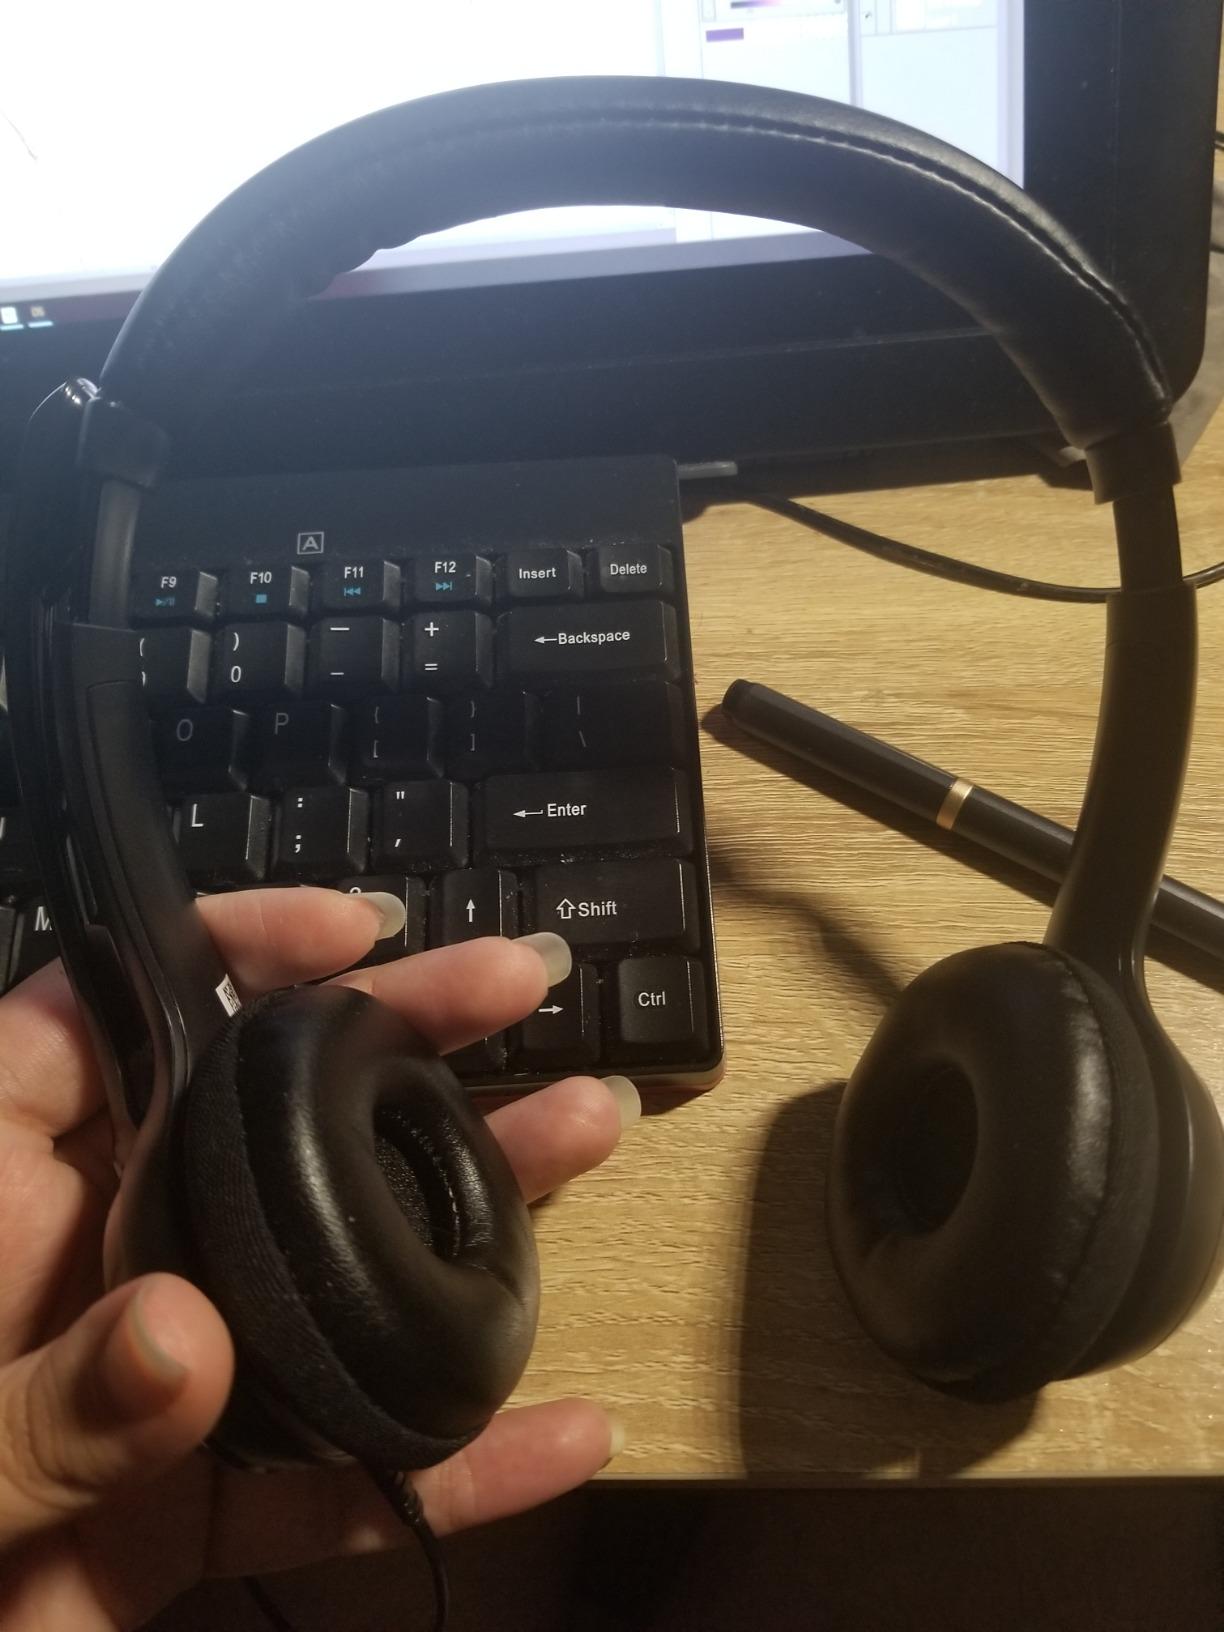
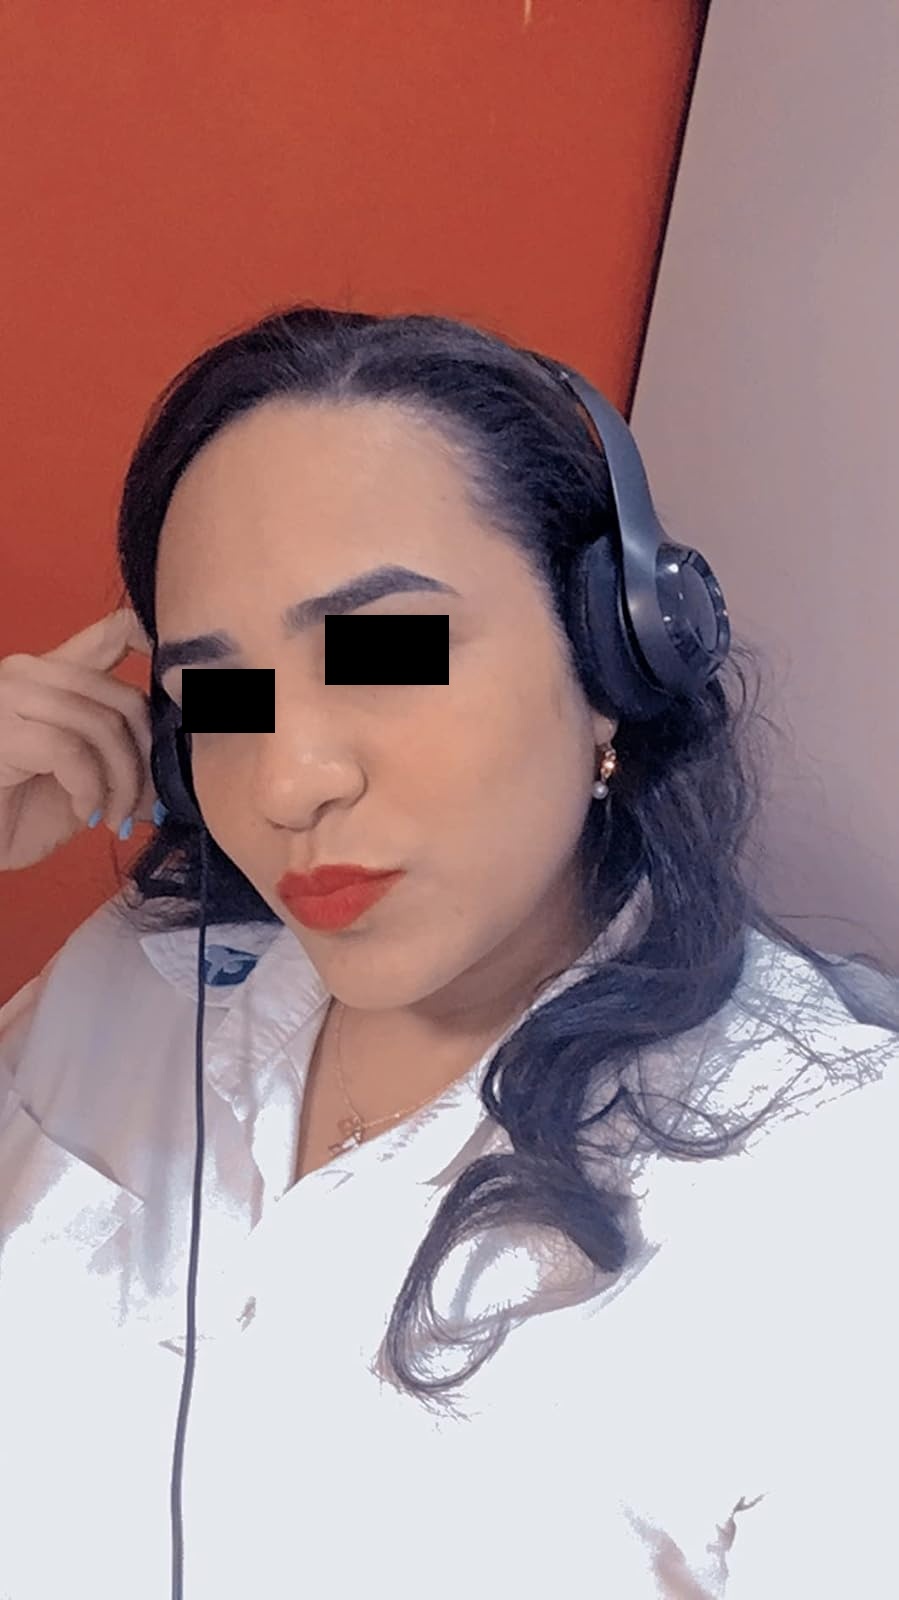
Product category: headphones
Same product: yes